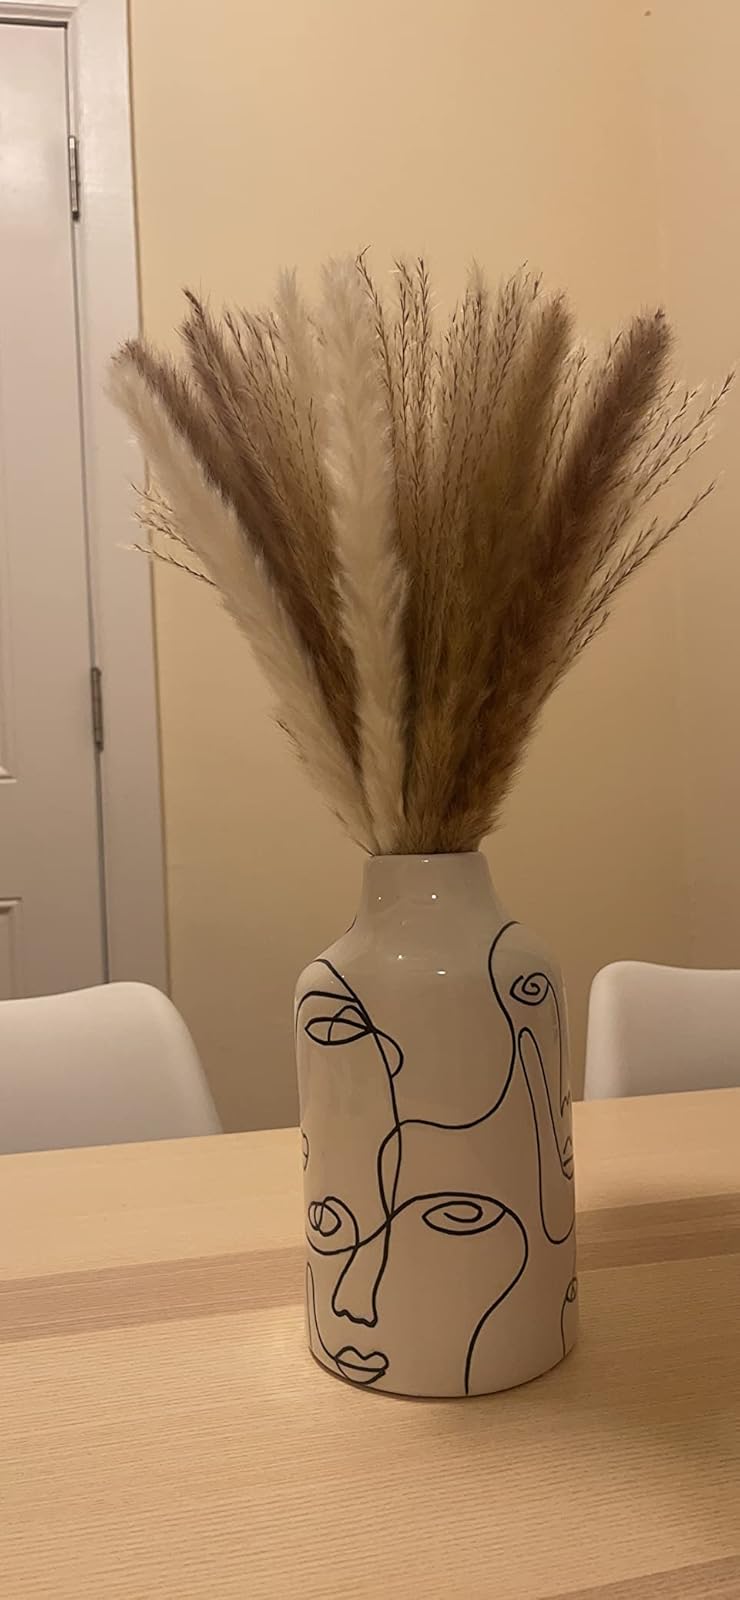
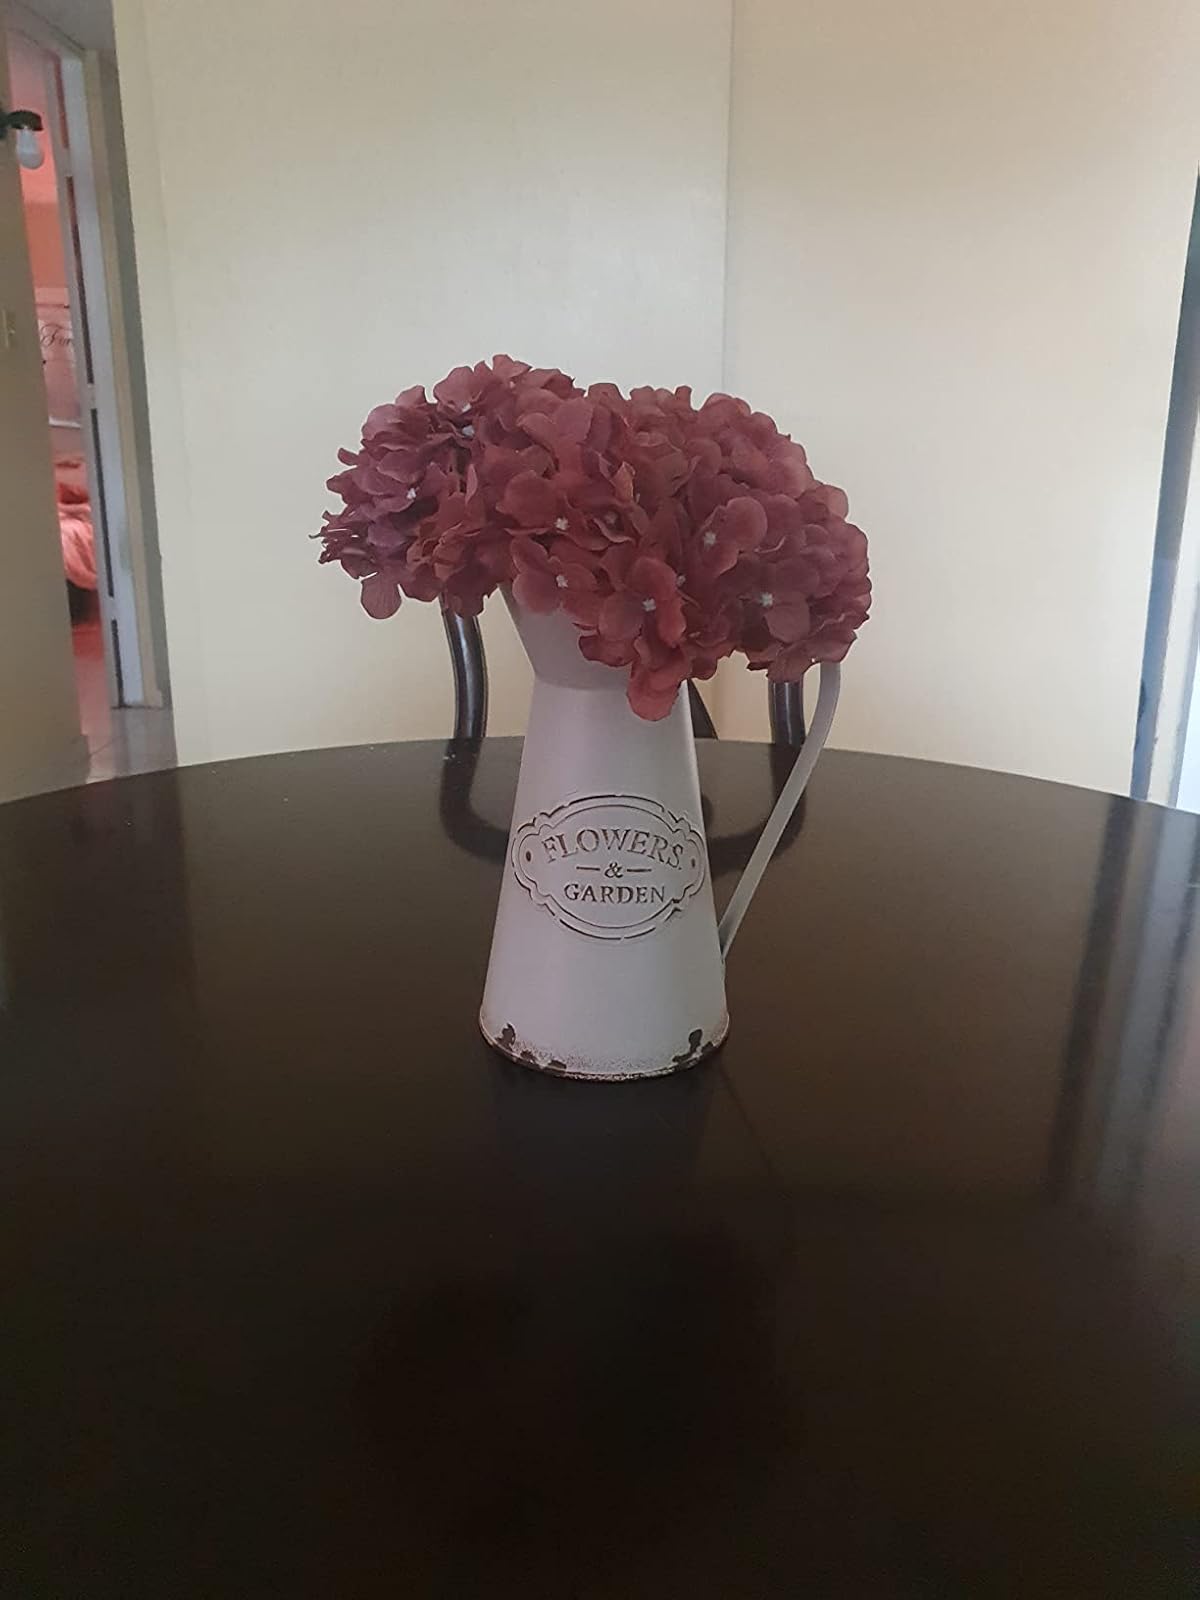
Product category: vase
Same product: no